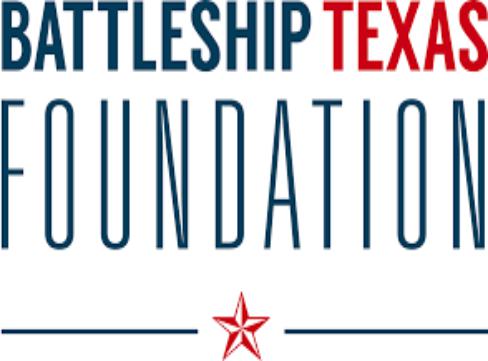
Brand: battleship
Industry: Leisure